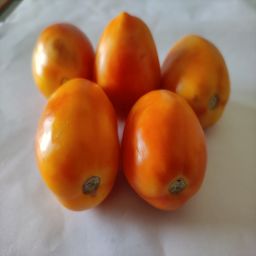
Crop: Tomato
Quality: Ripe